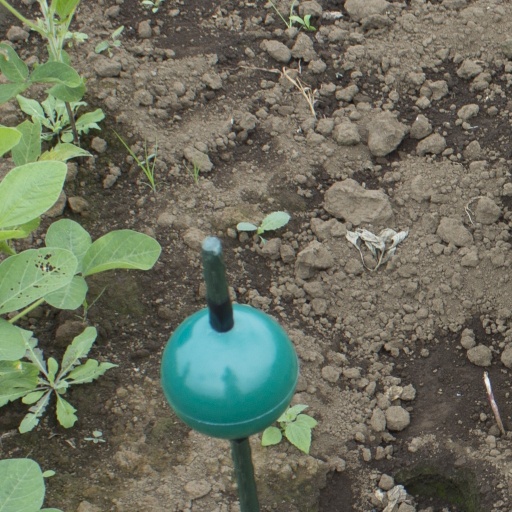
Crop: soybean